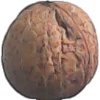
Label: walnut